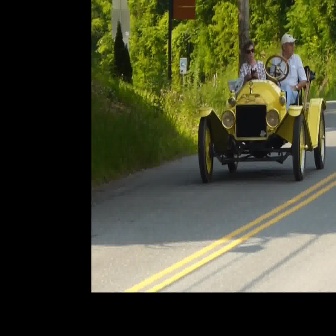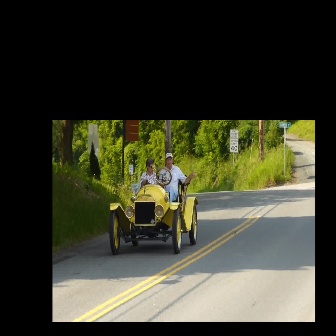
  Please identify the target specified by the bounding box [197,53,325,181] in the first image and locate it in the second image. Return the coordinates in [x_min,y_min,x_max,y_max] format.
Answer: [109,166,197,254]